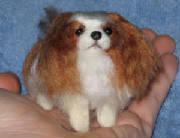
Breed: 249-n000106-Japanese_spaniel